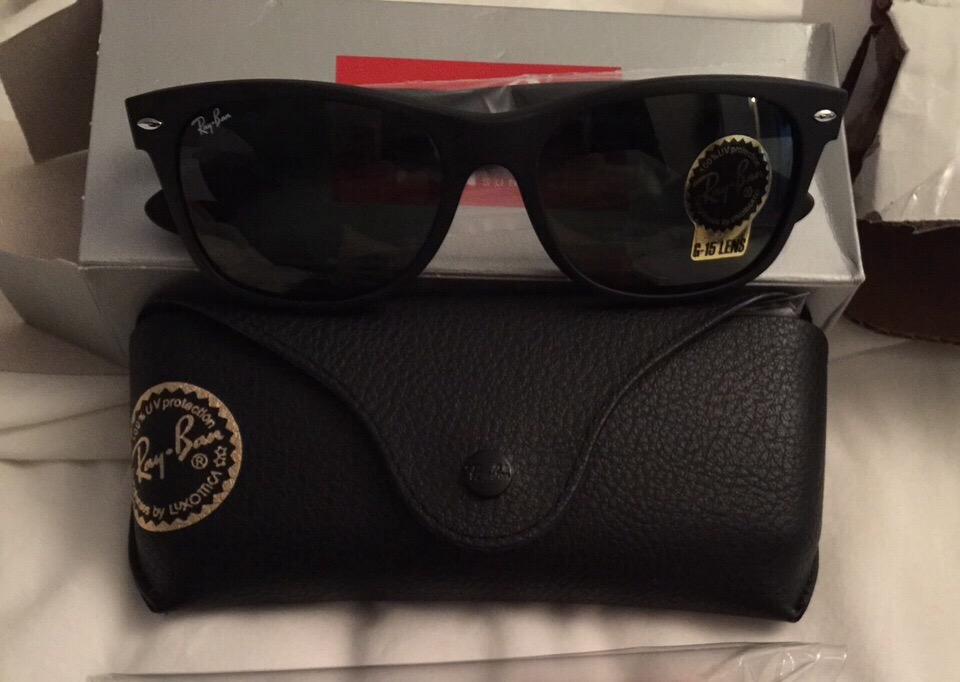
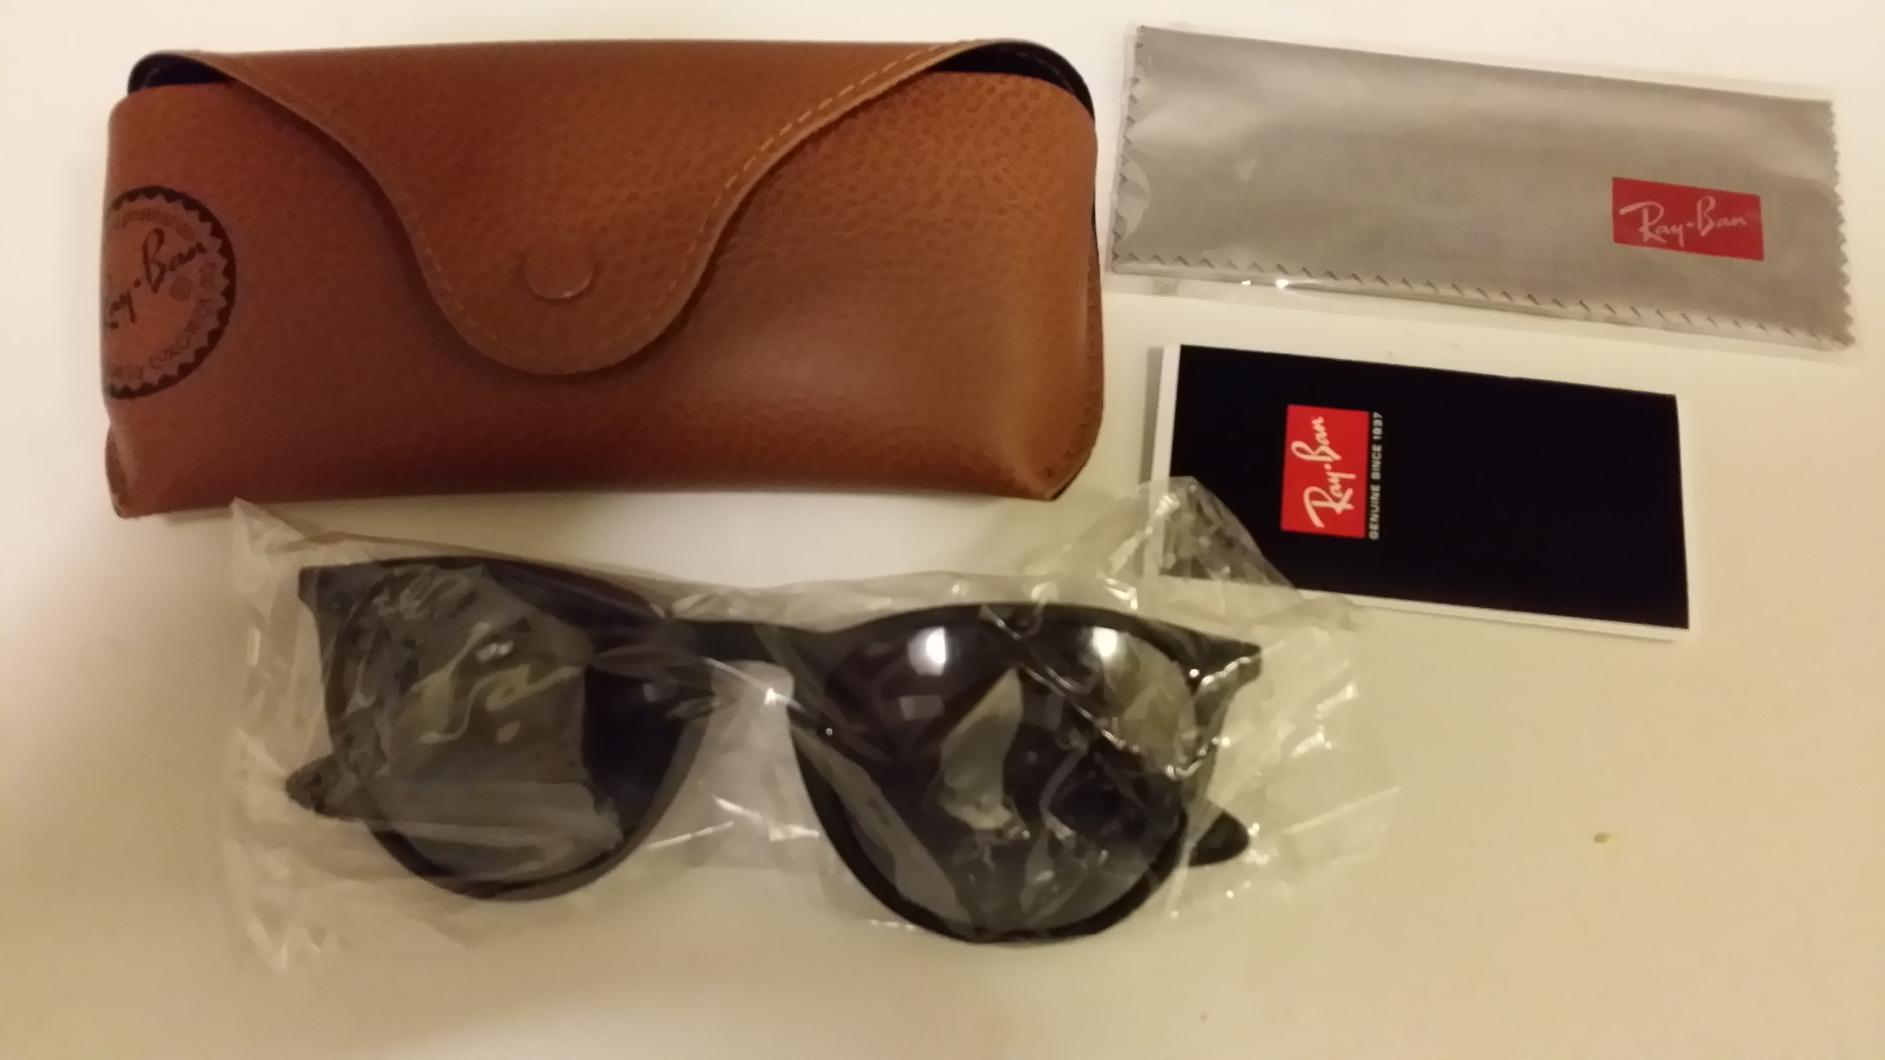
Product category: accessories_sunglasses
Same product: no